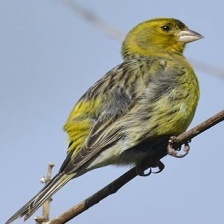
Species: CANARY
Scientific name: SERINUS CANARIA DOMESTICA